Les Misérables (musical)

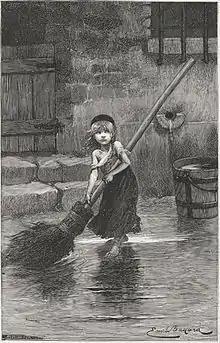
The book illustration of Cosette by Émile Bayard that served as the model for the musical's logo.

The musical's emblem is a picture of the waif Cosette sweeping the Thénardiers' inn (which occurs in the musical during "Castle on a Cloud"). It is usually cropped to a head-and-shoulders portrait, superimposed on the French flag. The image is based on an etching by Gustave Brion, which in turn was based on the drawing by Émile Bayard. Bayard's drawing appeared in several of the novel's earliest French-language editions.